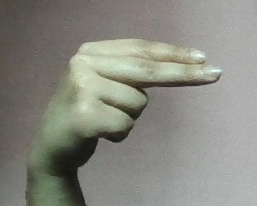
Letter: ain